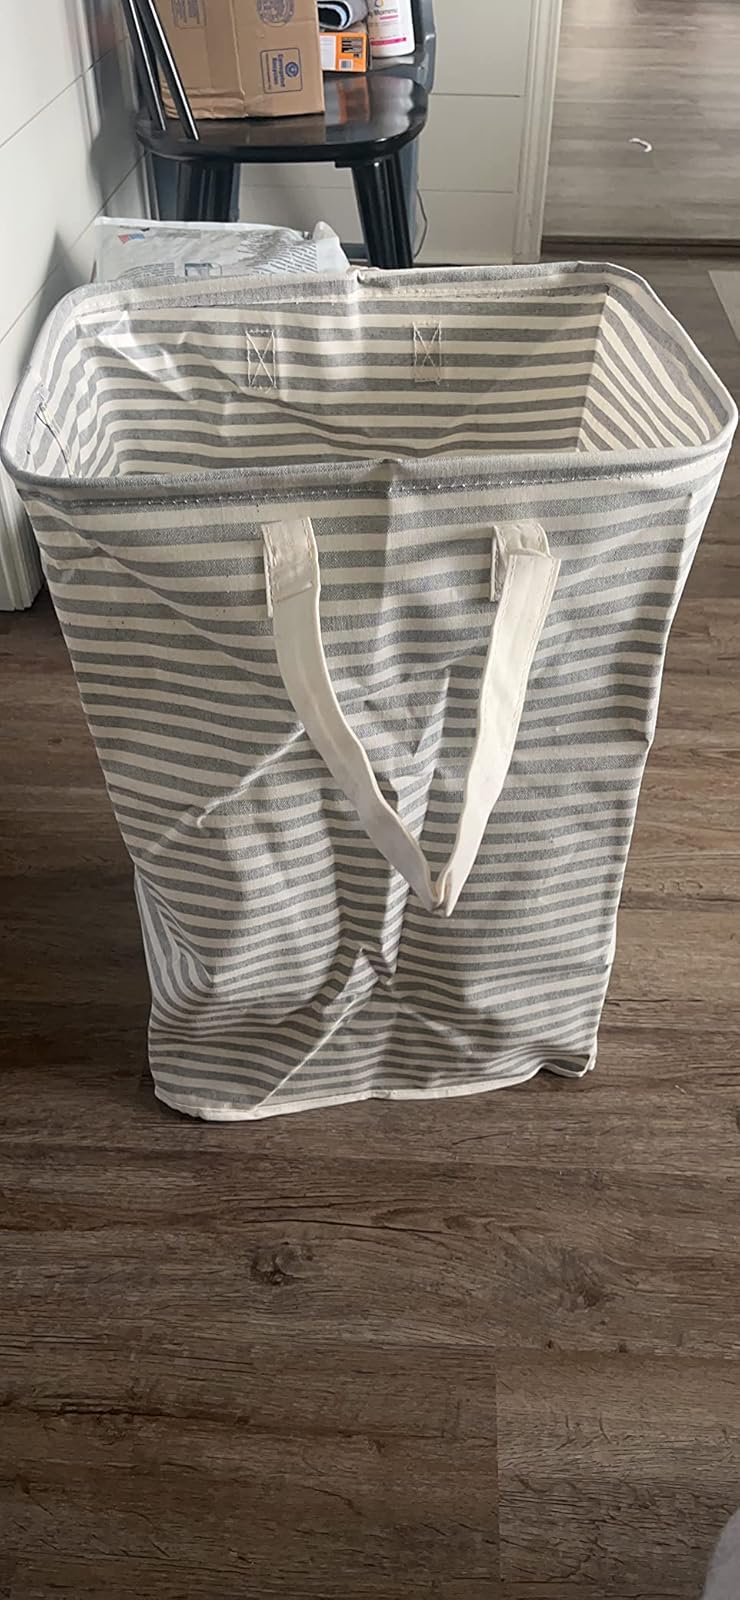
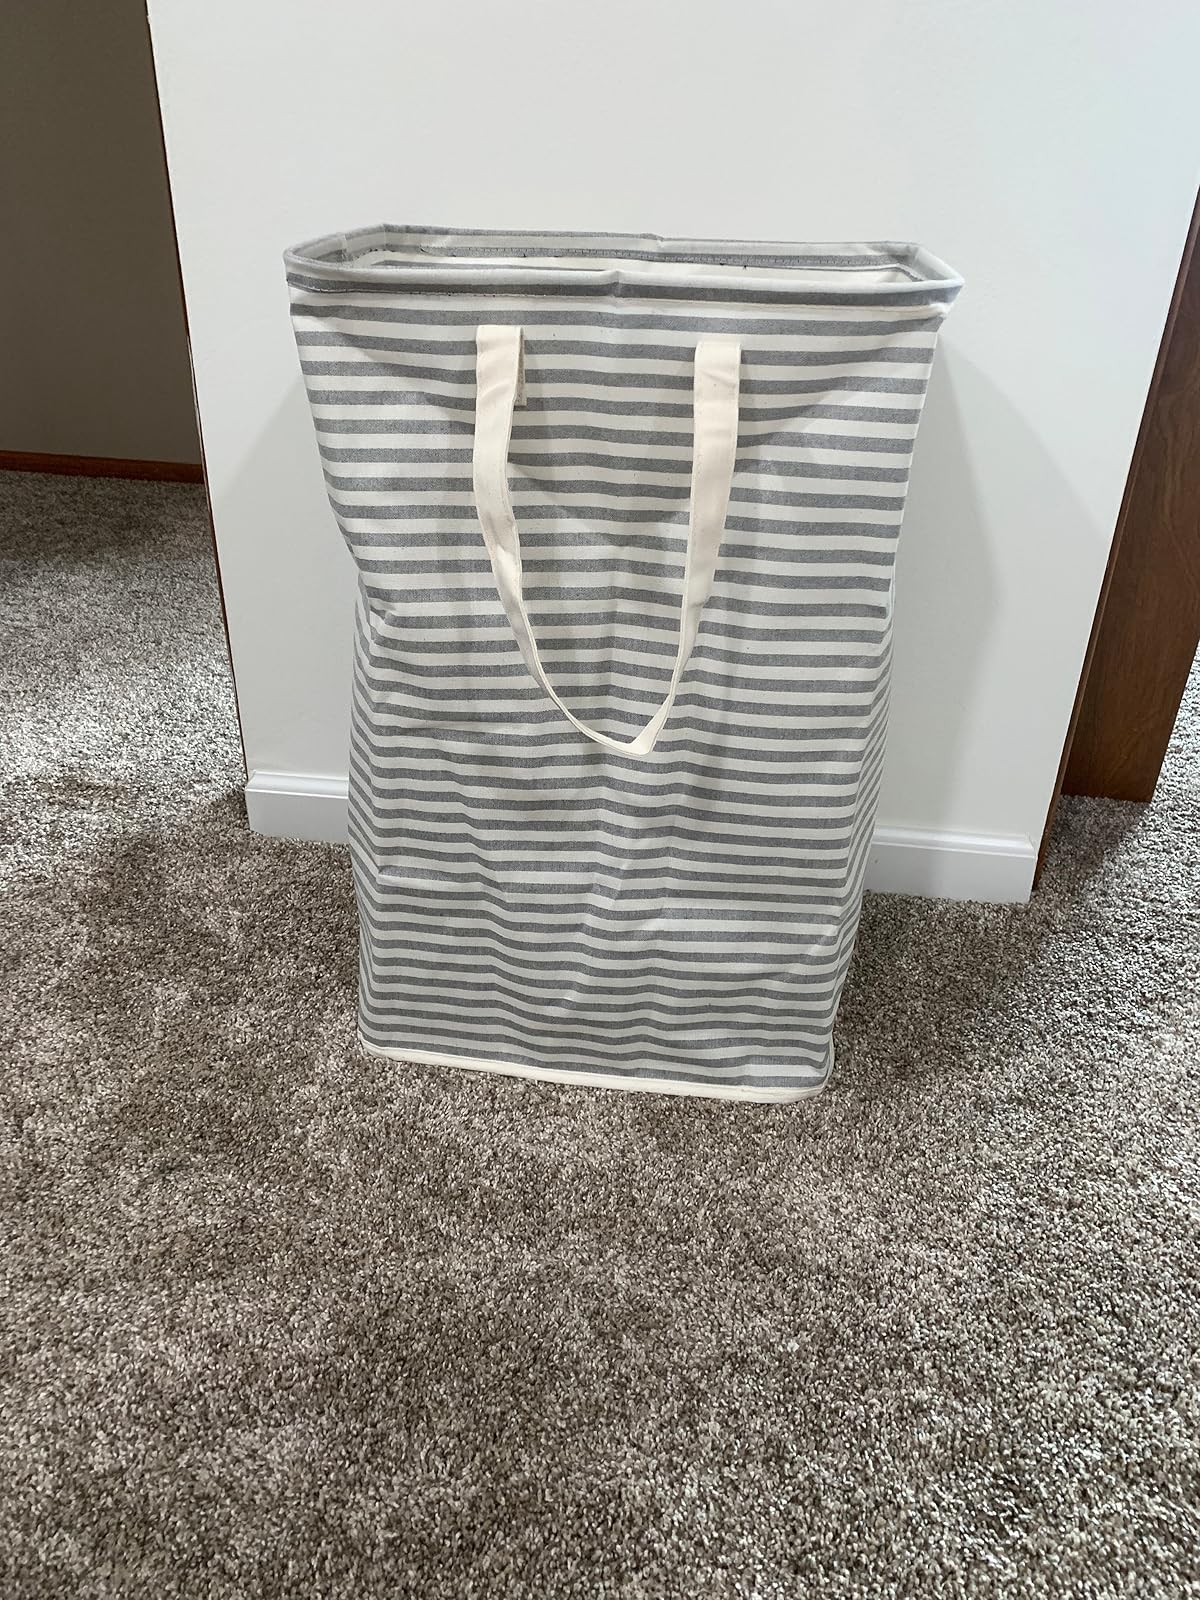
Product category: items_hamper
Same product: yes